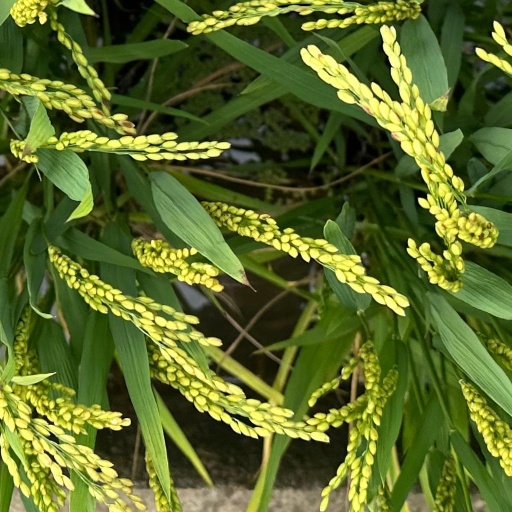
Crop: rice